Liaohe oil field

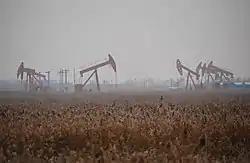
Liaohe oil field in Panjin, Liaoning, China

The Liaohe oil field is an oil field located in Liaoning Province (Bohai Basin), China. It was discovered in 1958 and developed by China National Petroleum Corporation. It began production in 1970 and produces oil. The total proven reserves of the Liaohe oil field are around 6.87 billion barrels (968 million tonnes), and production is centered on . Production peaked in 1995.